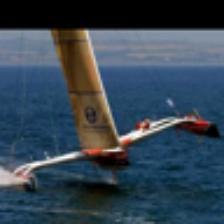
Label: NonHuman